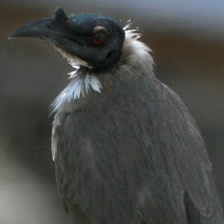
Species: NOISY FRIARBIRD
Scientific name: PHILEMON CORNICULATUS